Marco van Ginkel

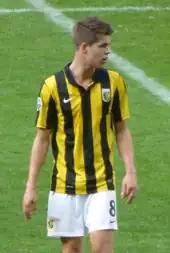
Van Ginkel playing for Vitesse in 2012

Van Ginkel made his debut for Vitesse on 9 April 2010, replacing Nicky Hofs in the 67th minute as the club fell to a 4–1 defeat to RKC Waalwijk in Eredivisie action. He was just seventeen at the time of his senior club debut. His first senior goal for the club came in his first appearance of the 2010–11 Eredivisie campaign, netting in the 43rd minute to bring the game to 2–2 before two second-half goals sent Ajax to a 4–2 win. Van Ginkel scored Vitesse's second and fifth goals in a 5–2 defeat of Roda JC on 29 January 2011.